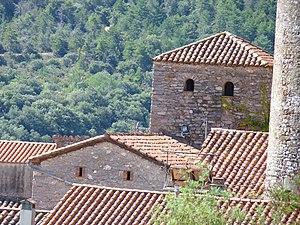
Église Saint-Martin de Palalda à côté de la tour, Amélie-les-Bains-Palalda (Pyrénées-Orientales, Languedoc-Roussillon, France) Català: Església Sant Martí de Palaldà al costat de la torre, Els Banys d'Arles i Palaldà (Pirineus Orientals, Llenguadoc Rosselló, França) Español: Iglesia San Martín junto la torre, Amélie-les-Bains-Palalda (Pirineos Orientales, Languedoc-Rosselló, Francia)
L'église Saint-Martin de Palalda est une église romane située à Palalda, dans la commune d'Amélie-les-Bains-Palalda, dans le département français des Pyrénées-Orientales.
Cet article présente une liste des églises romanes des Pyrénées-Orientales.